PlayStation Mobile

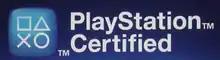
Official logo for PlayStation Certified

To ensure that Android devices run "PlayStation Mobile" content correctly, Sony created a set of guidelines and requirements for hardware known as PlayStation Certified. The first certified device was Sony Ericsson Xperia Play. The PlayStation Vita and PlayStation TV also had access to "PlayStation Mobile". In a November 2011 update, the previously released Sony Ericsson Xperia Arc, and Sony Ericsson Xperia acro became PlayStation Certified. The Sony Xperia S, Sony Xperia ion and Sony Tablets were also PlayStation Certified.